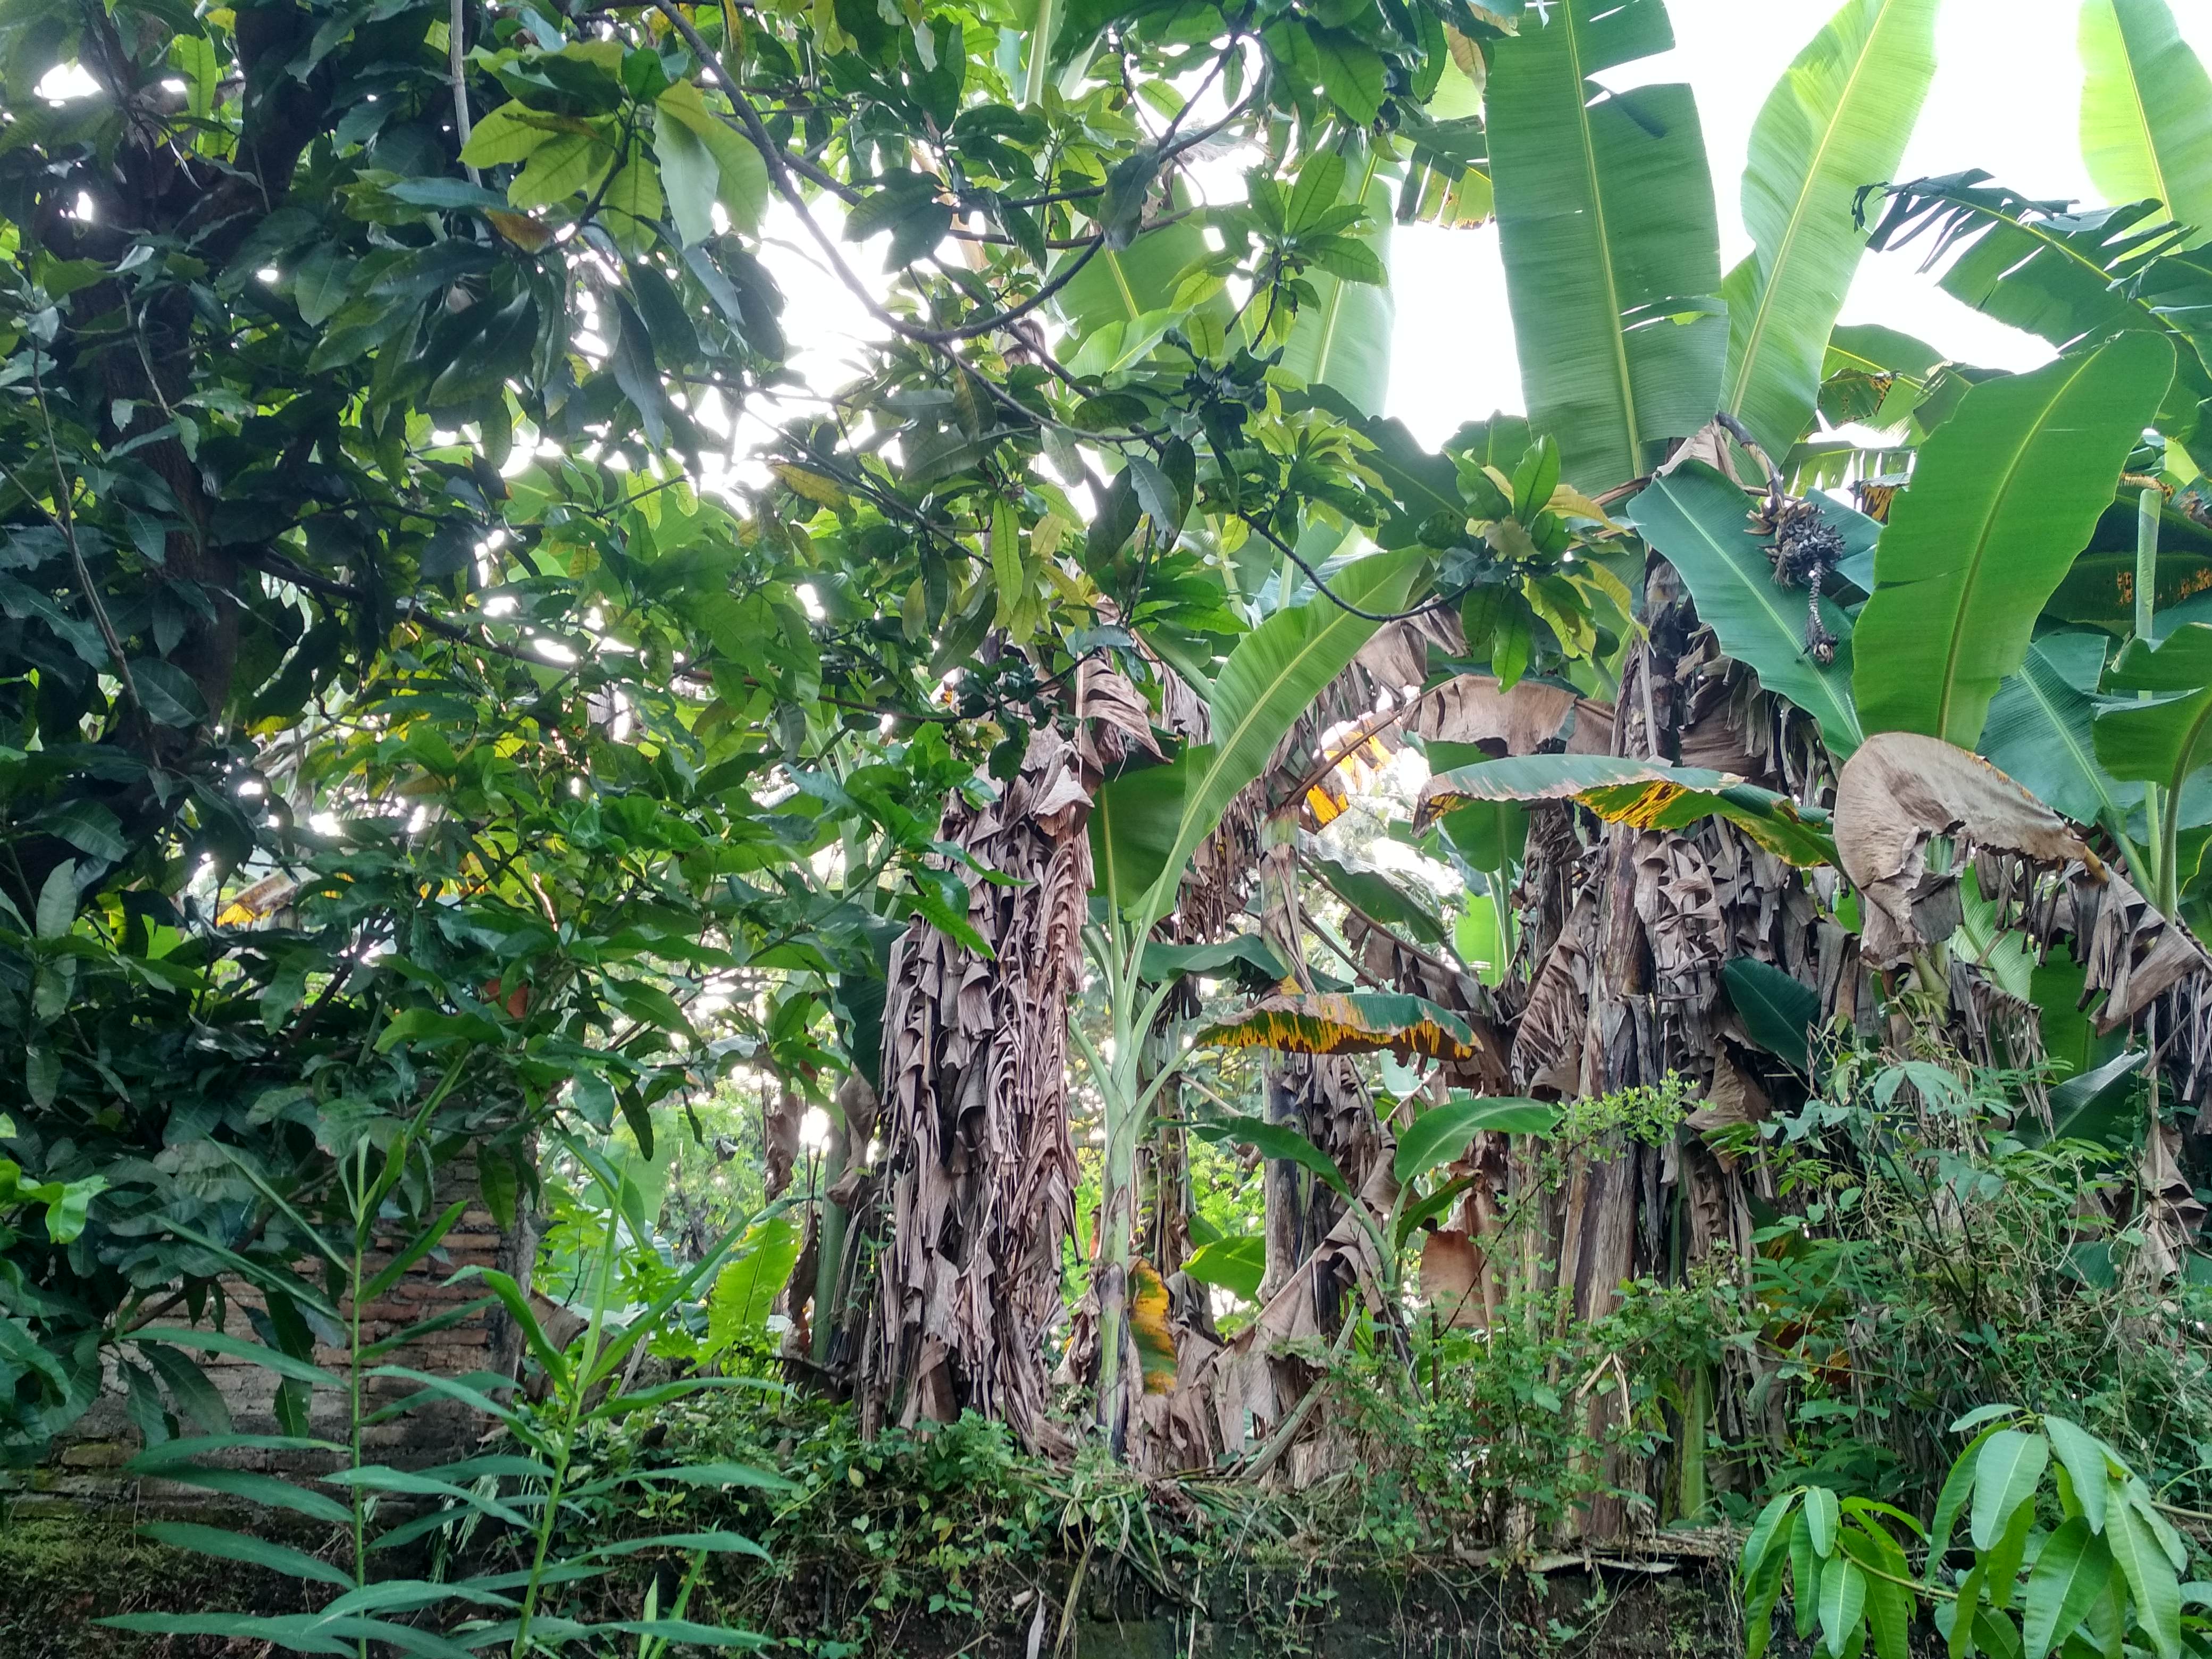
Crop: unknown
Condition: banana